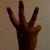
The image shows a hand gesture representing the number 6 in Indian Sign Language.